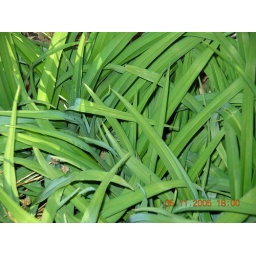
I like green plants in my front yard